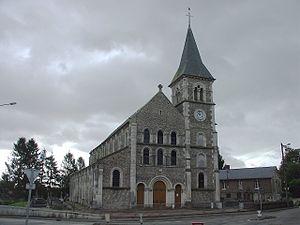
Berville-en-Caux est une commune française située dans le département de la Seine-Maritime en région Normandie.